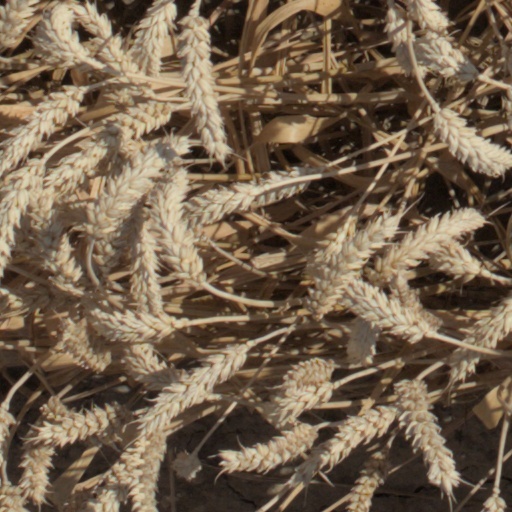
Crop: wheat